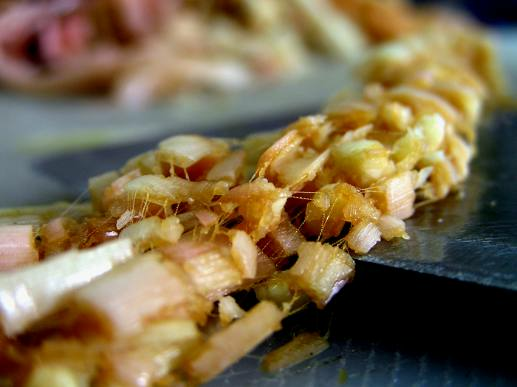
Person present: No